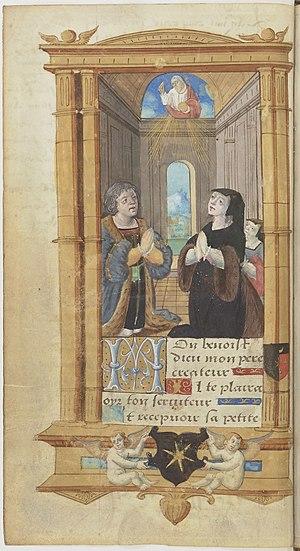
Jehan Ango né à Dieppe en 1480 et mort à Dieppe en 1551, est un armateur normand.
Le Maître des Heures Ango désigne par convention un enlumineur actif à Rouen entre 1514 et 1538. Il doit son nom à un livre d'heures peint pour l'armateur dieppois Jean Ango, aujourd'hui conservé à la Bibliothèque nationale de France. Il a peint de nombreux livres d'heures notamment pour des commanditaires normands.